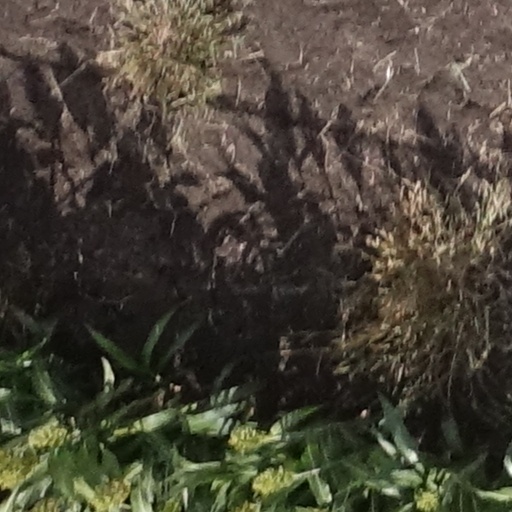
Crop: sorghum